Lucy Stedman Lamson

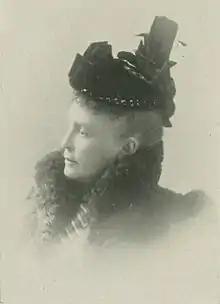
Lucy Stedman Lamson, "A woman of the century"

In 1918, the music in the 30 grade schools of Tacoma, Washington was under the supervision of Lamson, prominently known through the Northwest as a director of public school music. Cooperating with her in her work were the 300 teachers of the grade schools, where the following threefold system-plan was established by Lamson: sight singing and the singing of two, three- and four-part standard choruses; a thorough knowledge of the patriotic and best war songs; and organized chorus of children to lead in a series of community "sings", assisted by a local orchestra and soloists.